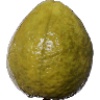
Label: Guava 1